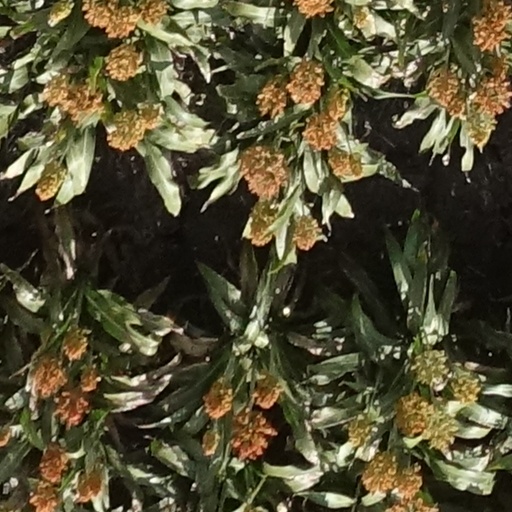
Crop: sorghum